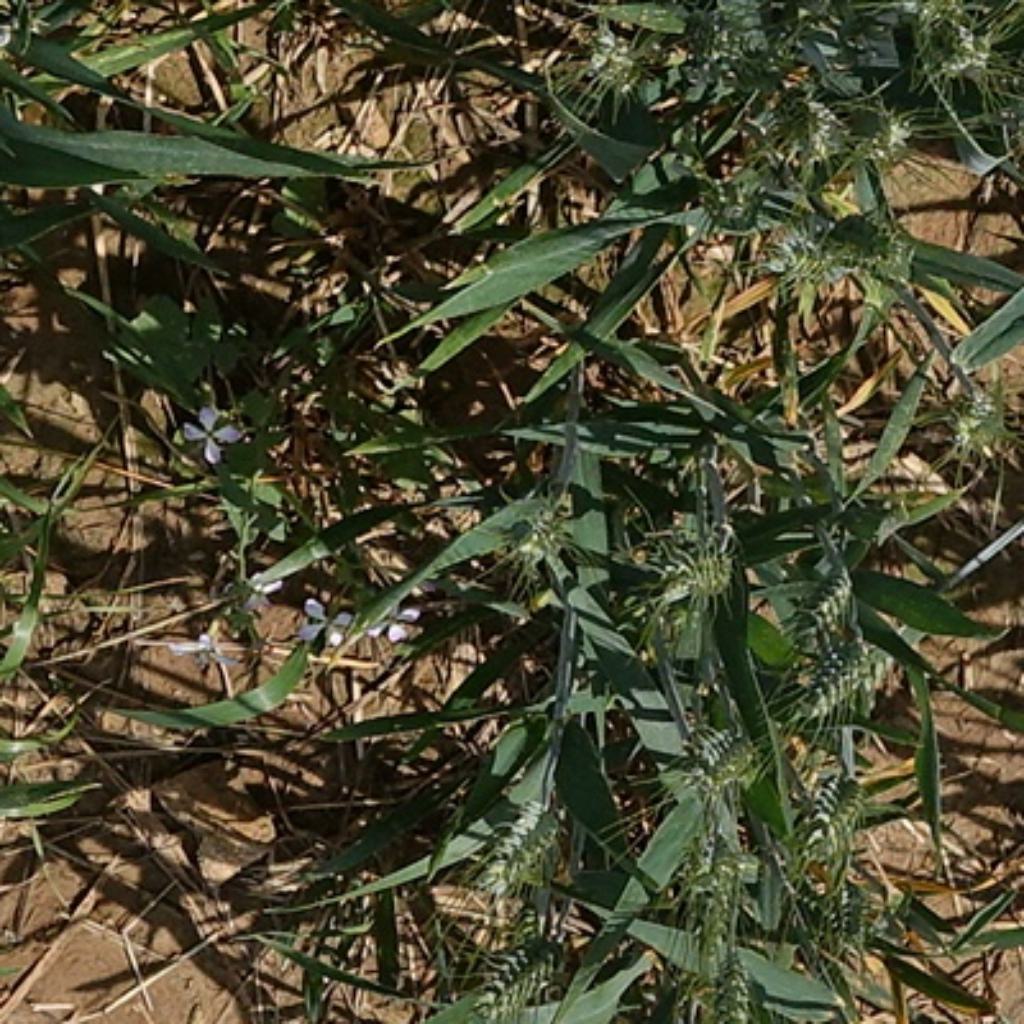
Country: France
Location: VLB
Wheat development stage: Filling